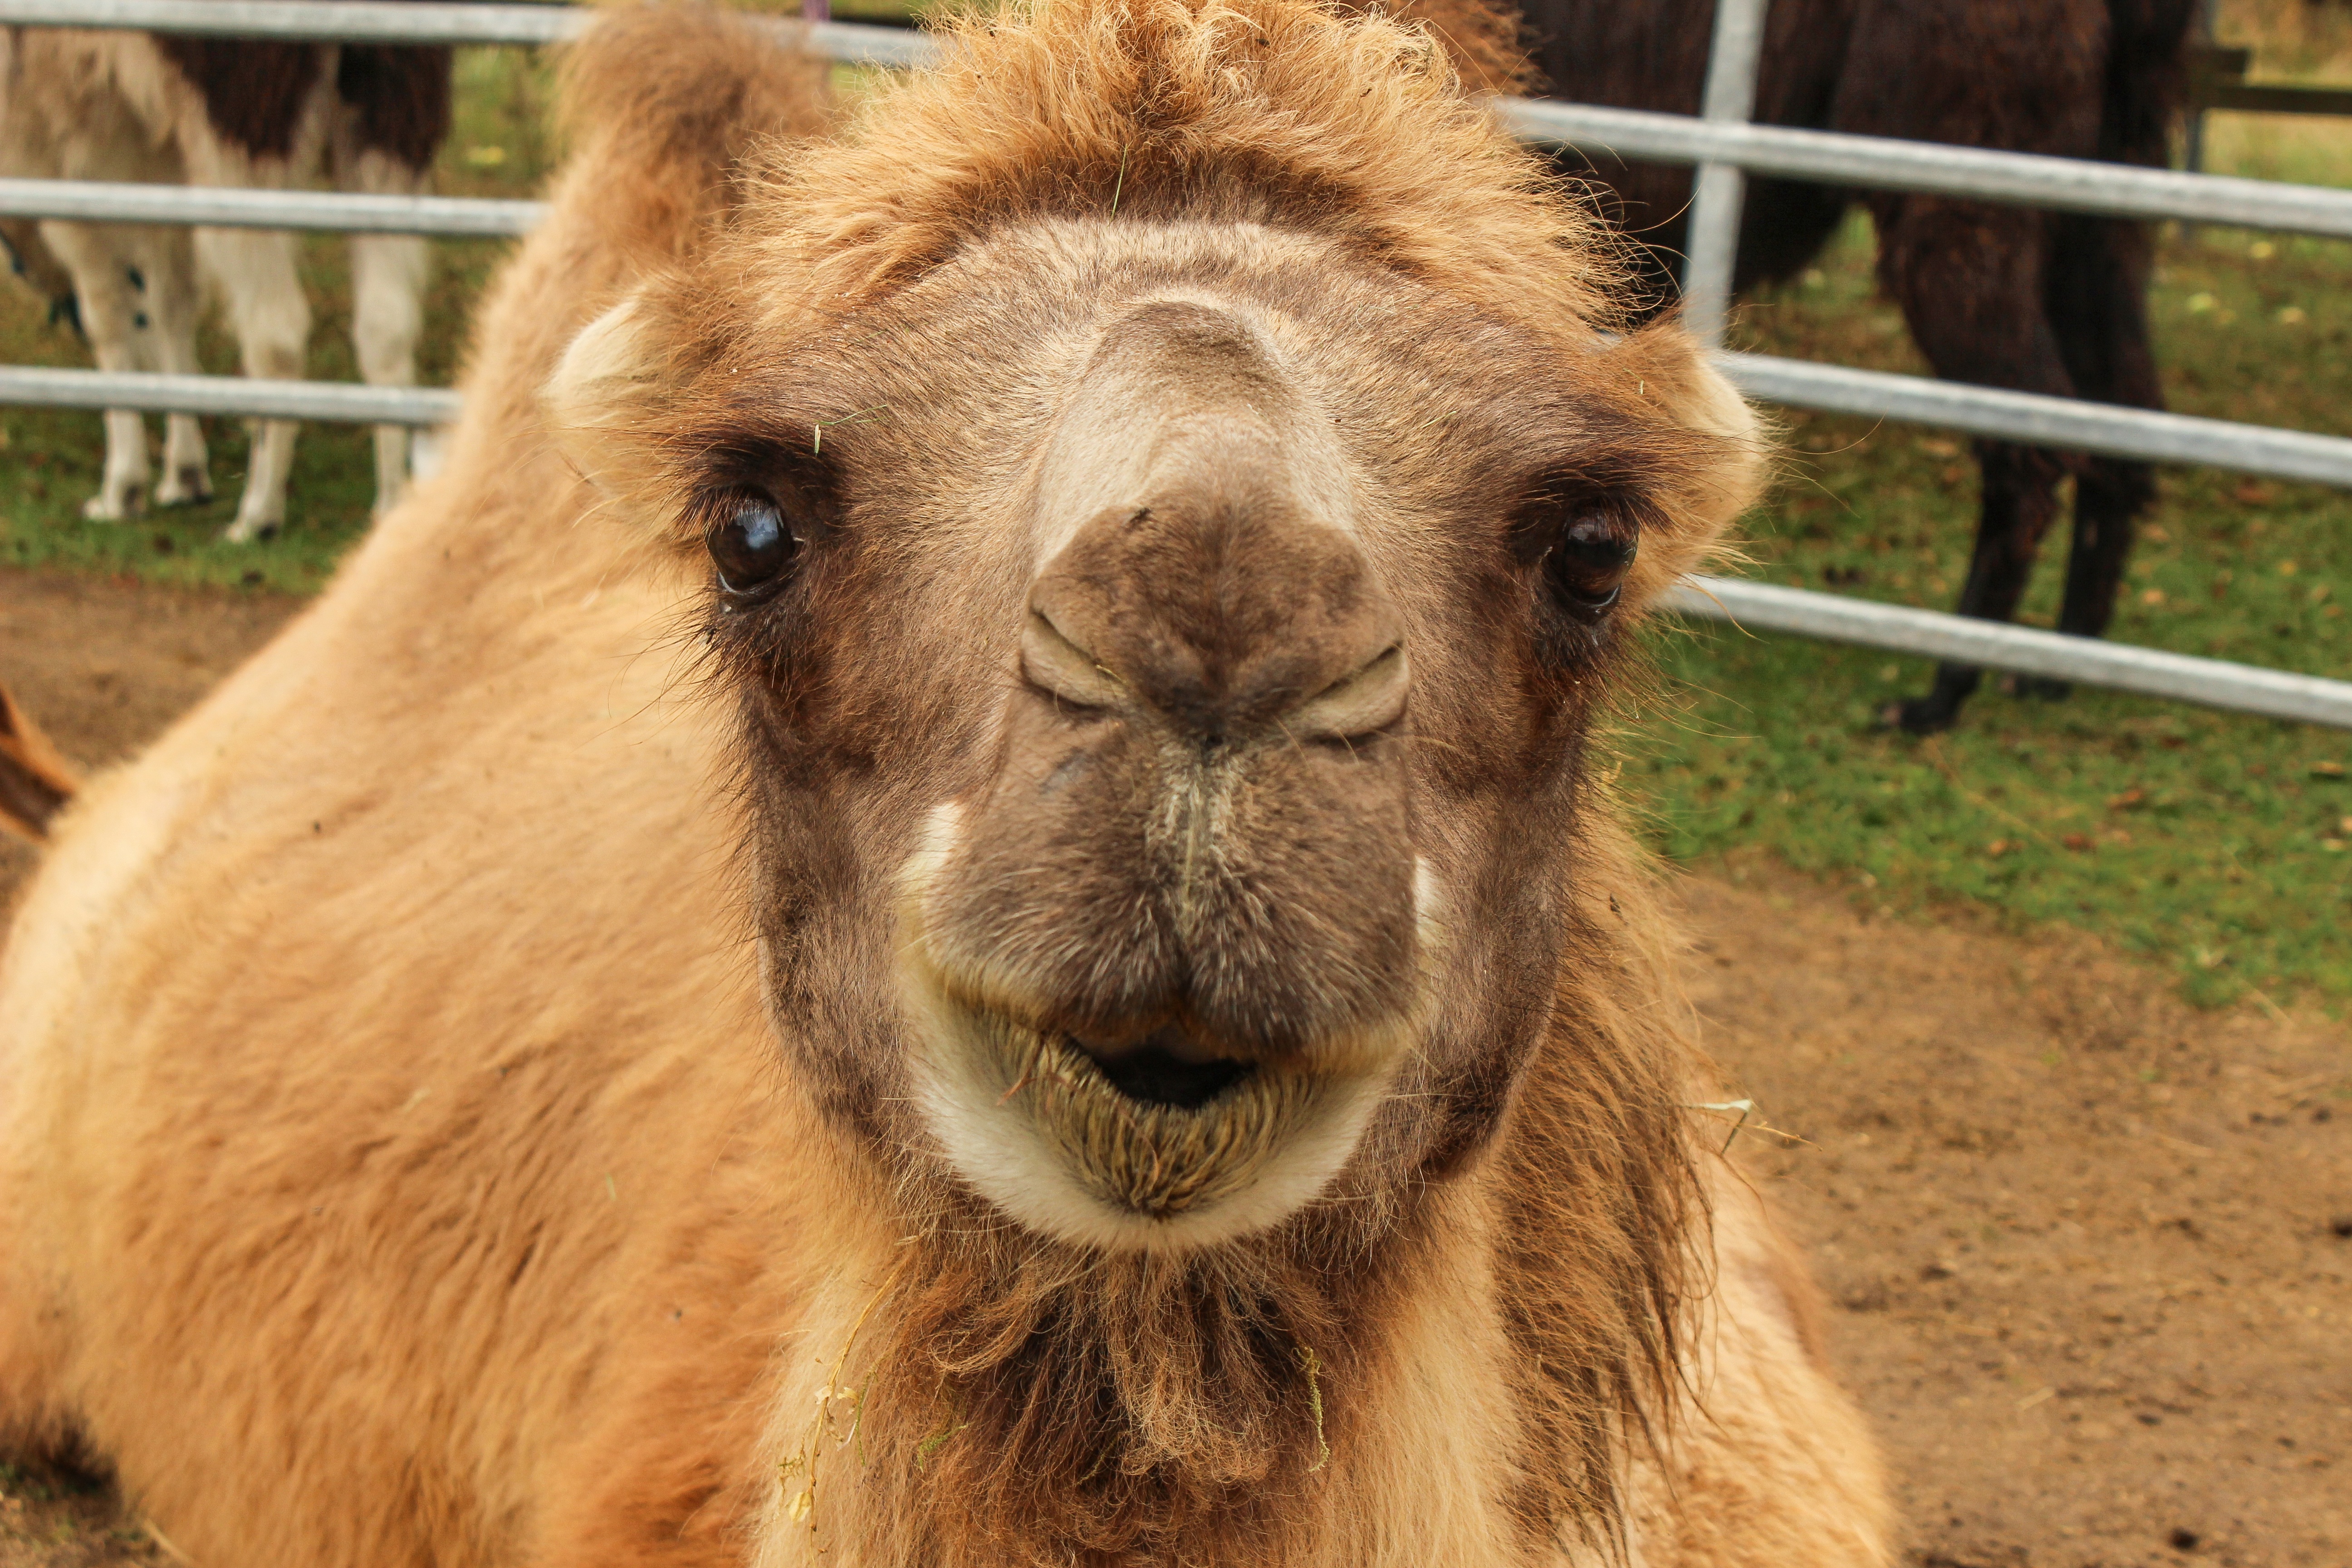
nature, animal, zoo, camel, livestock, mammal, mane, close, fauna, egypt, enclosure, face, eye, head, vertebrate, funny, creature, circus, animal world, tiergarten, dear, animal portrait, desert ship, chew, hump, desert animal, camelidae, camel like mammal, arabian camel